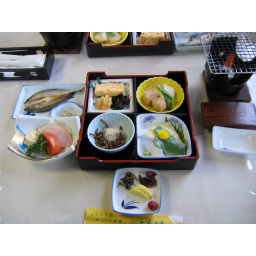
Breakfast, complete with fish caught in river below.